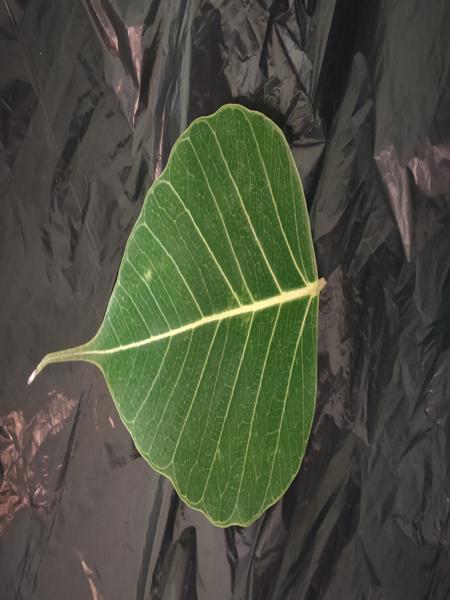
Plant: Arali